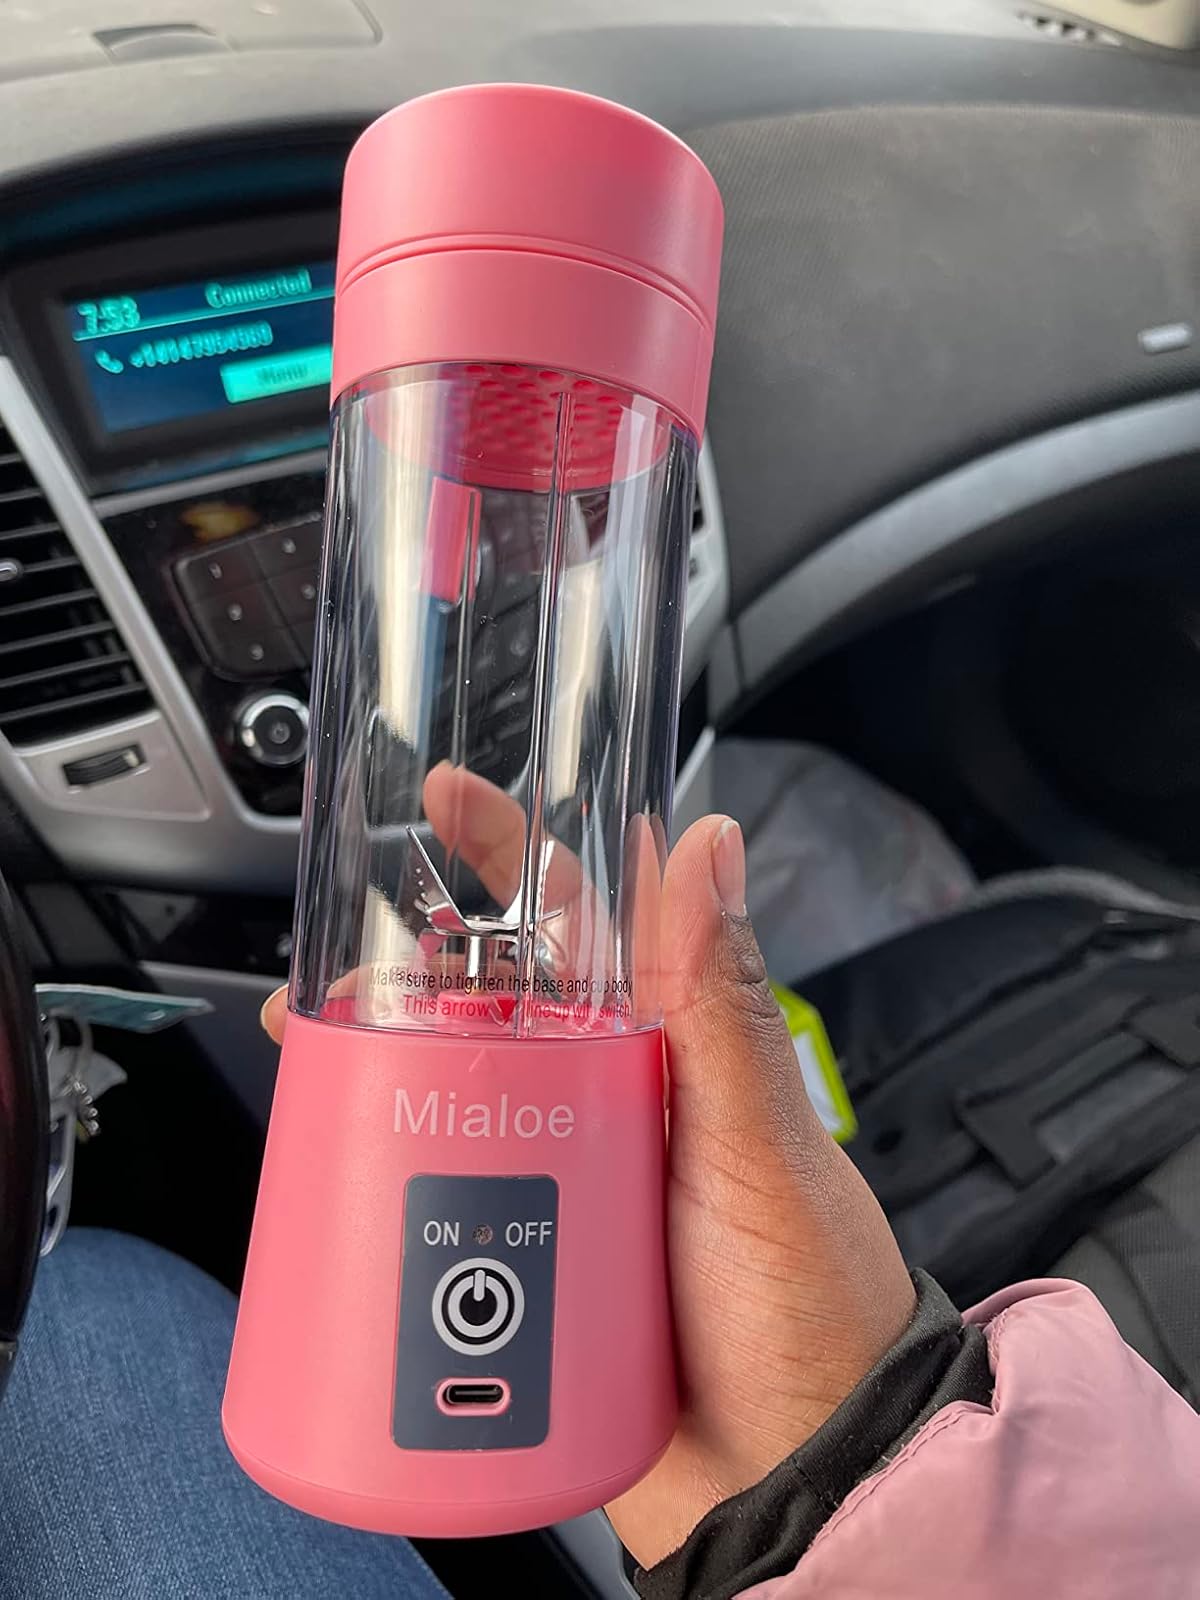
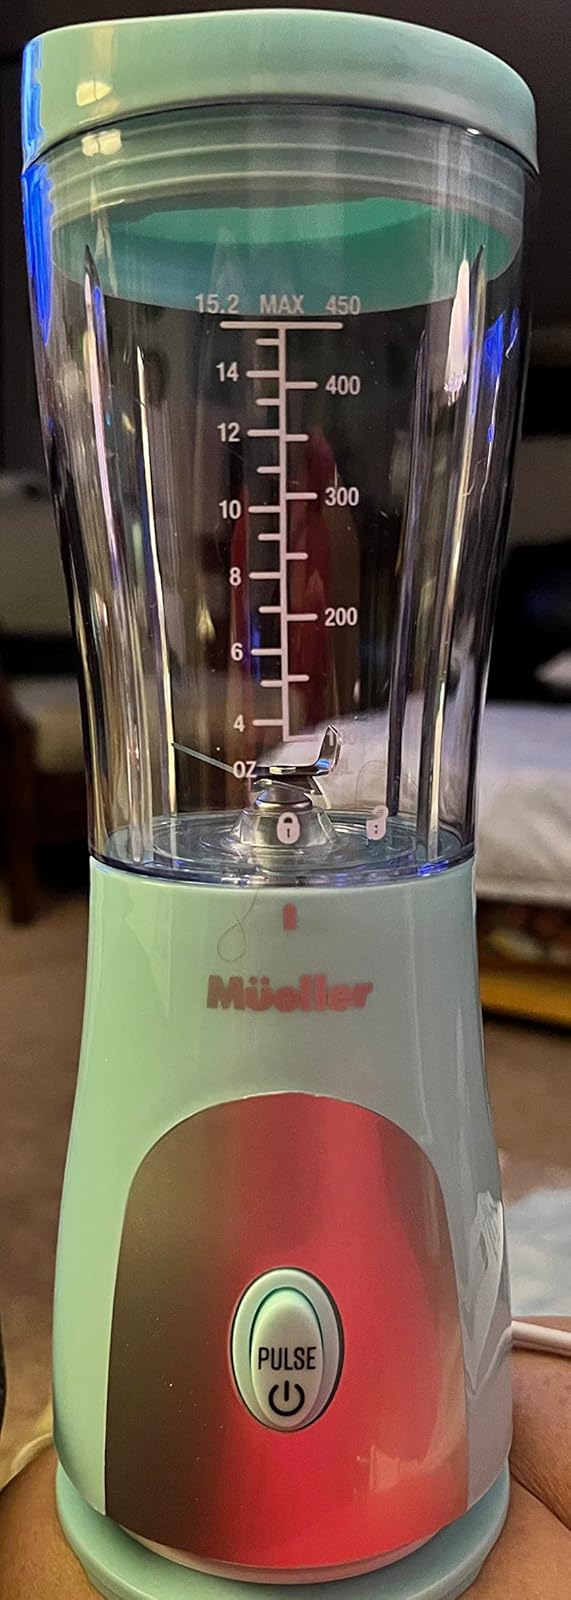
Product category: items_blender
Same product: no